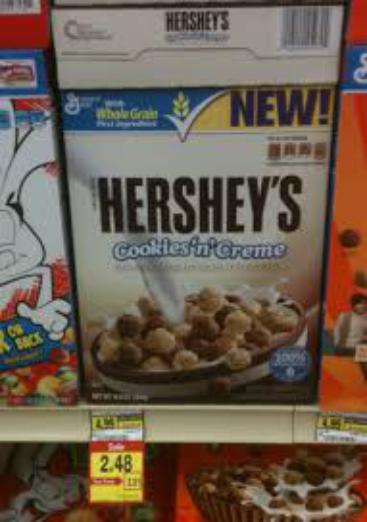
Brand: Hershey's Cookies 'n' Creme
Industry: Food